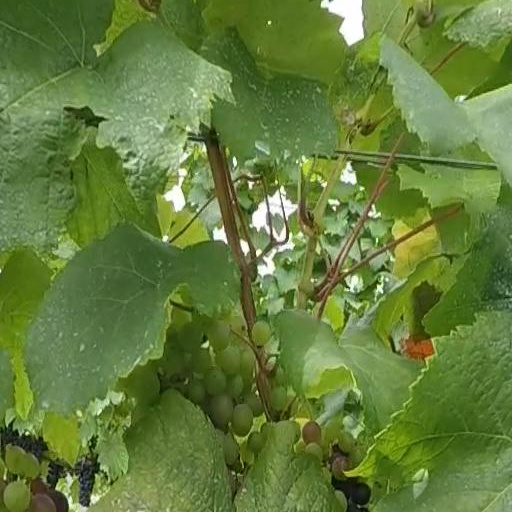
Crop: grape